Anti-Japanese sentiment in China

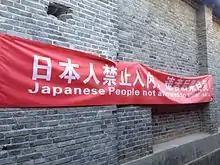
Anti-Japanese banner in Lijiang, Yunnan 2013. The Chinese reads "Japanese people not allowed to enter, disobey at your own risk."

Modern anti-Japanese sentiment in China is frequently rooted in nationalist or historical conflicts, for example, it is rooted in the atrocities and the war crimes which Imperial Japan committed in China during the First Sino-Japanese War, the Boxer Rebellion (Eight-Nation Alliance), the Siege of Tsingtao, the Second Sino-Japanese War and Japan's history textbook controversies.